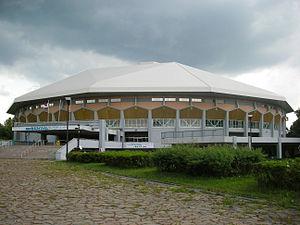
Les Jeux olympiques d'hiver de 1972, officiellement connus comme les XIᵉˢ Jeux olympiques d'hiver, ont lieu à Sapporo au Japon du 3 au 13 février 1972. C'est la première fois dans l'histoire des Jeux d'hiver que ceux-ci sont organisés par une ville de plus d'un million d'habitants, mais également la première fois qu'ils se tiennent en dehors de l'Europe et des États-Unis, bien que la ville de Sapporo ait auparavant reçu l'organisation des Jeux de 1940, finalement annulés en raison de l'éclatement de la Seconde Guerre mondiale. Il s'agit des deuxièmes Jeux olympiques attribués au Japon après ceux d'été à Tokyo en 1964. L'ensemble des sites de compétition, construits spécialement pour l'occasion, se situent à moins de quinze kilomètres du centre-ville de Sapporo, à l'exception des pistes de ski du mont Eniwa, situées à une trentaine de kilomètres.